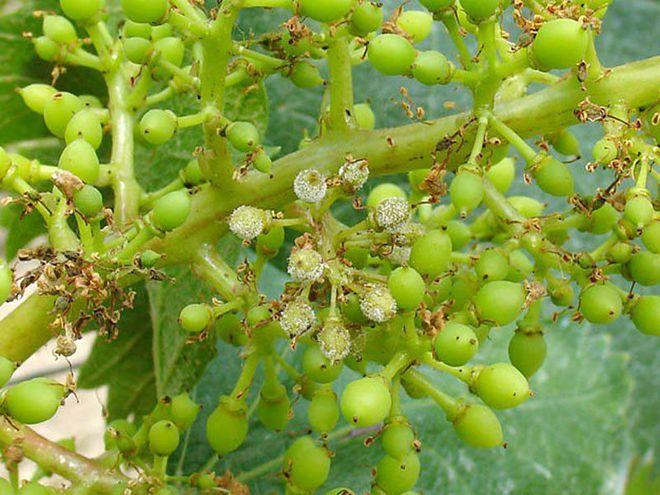
Plant: Grape
Disease: grape downy mildew